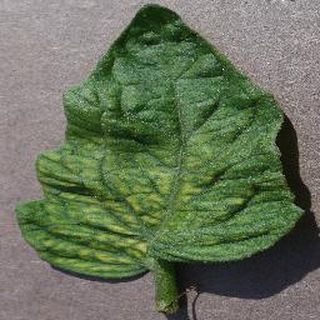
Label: tomato_yellow_leaf_curl_virus